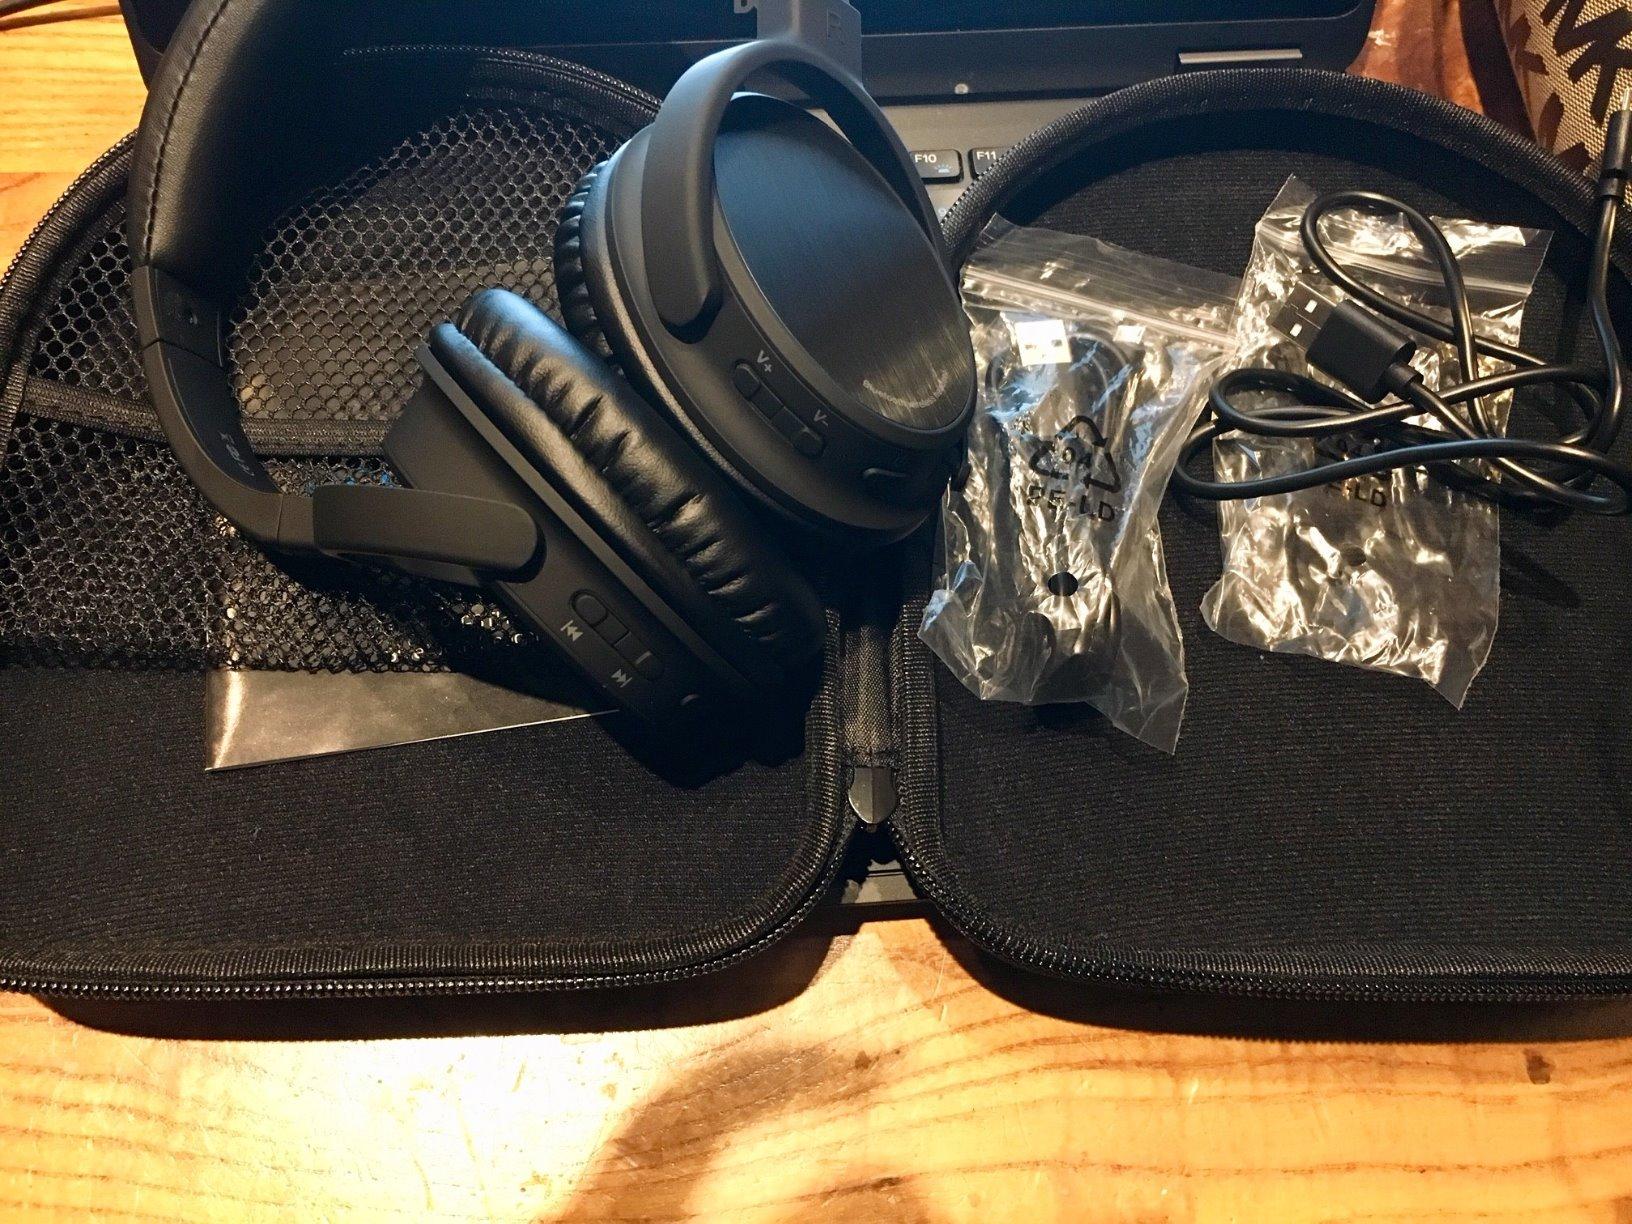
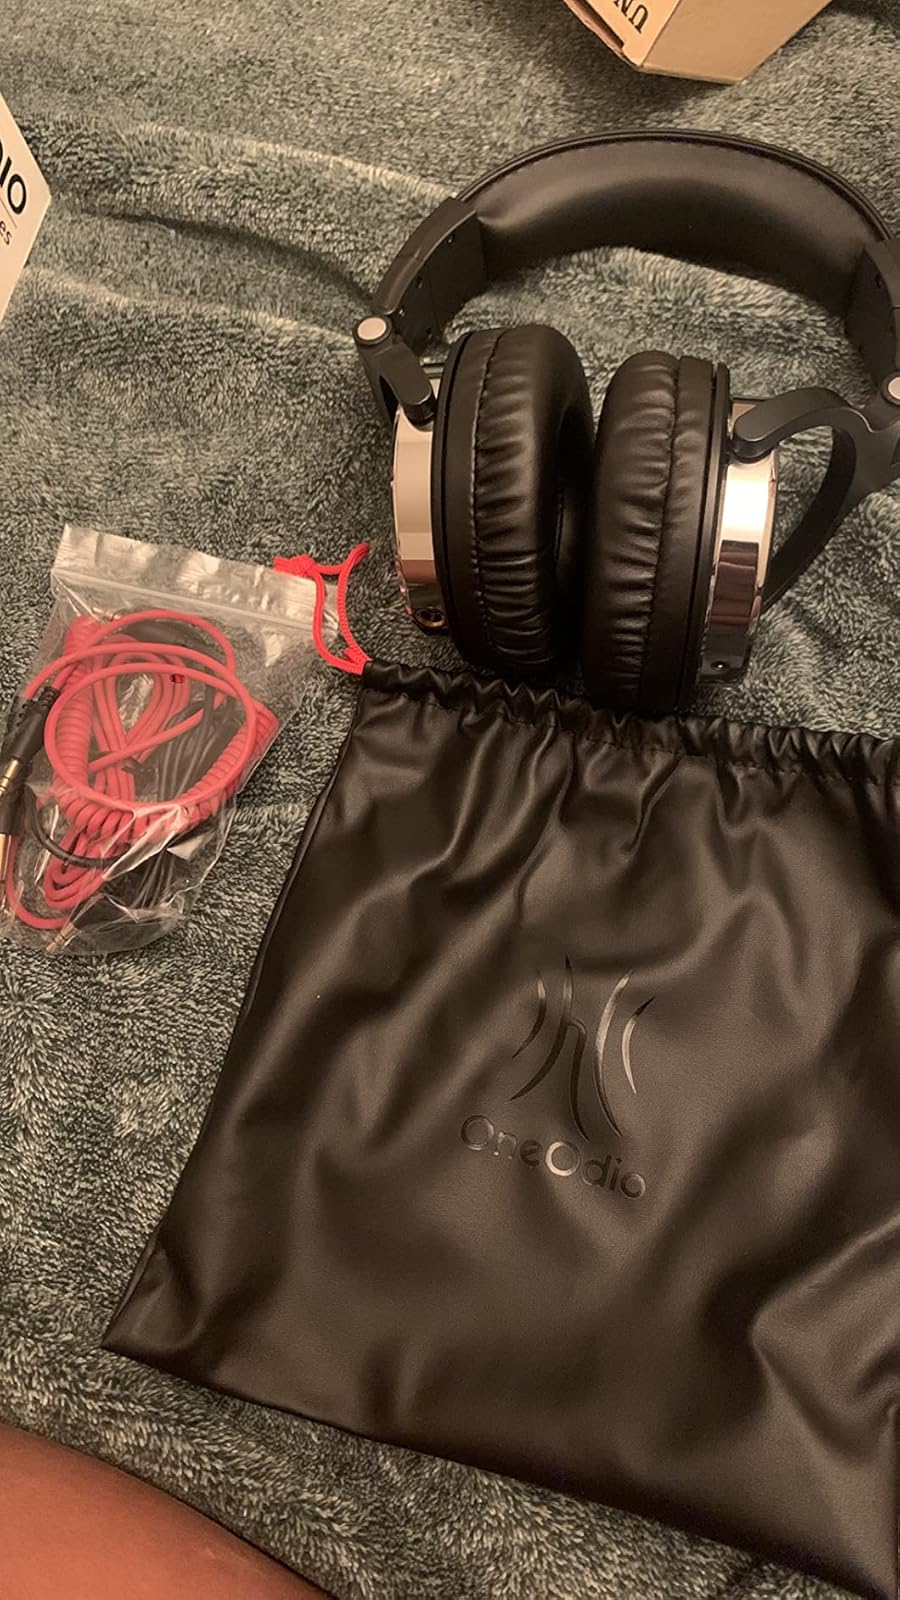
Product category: headphones
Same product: no